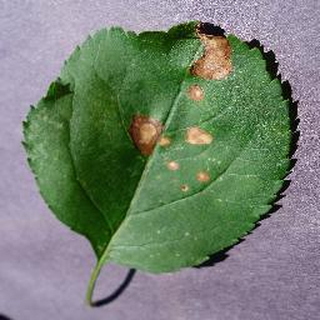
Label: apple_black_rot